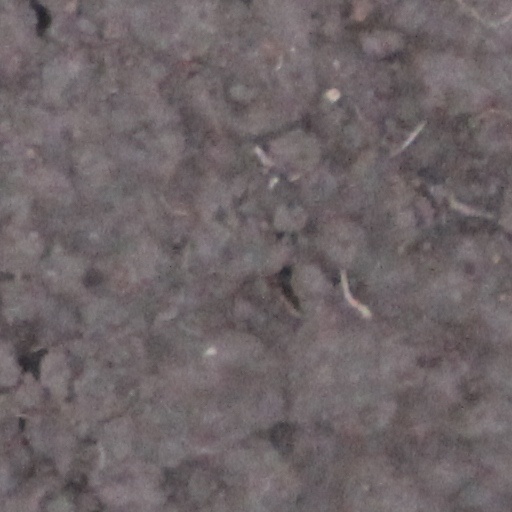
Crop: wheat